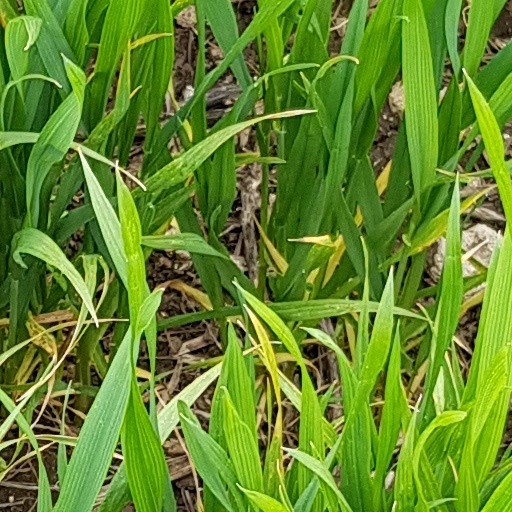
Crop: wheat